Flagey Building

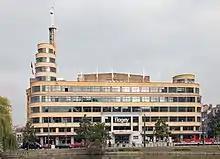
Entrance on the /

The building owes its name to Eugène Flagey, a Belgian lawyer and politician who served as mayor of Ixelles from 1935 to 1953. It is designed in Streamline Moderne, an international style of Art Deco, also known as "style paquebot" ("ocean liner style") in France. Owing to its shape somewhat resembling a ship, the building is nicknamed "Packet Boat" or "paquebot". The interiors included much wood panelling and thin tube lamps, typical of the style.